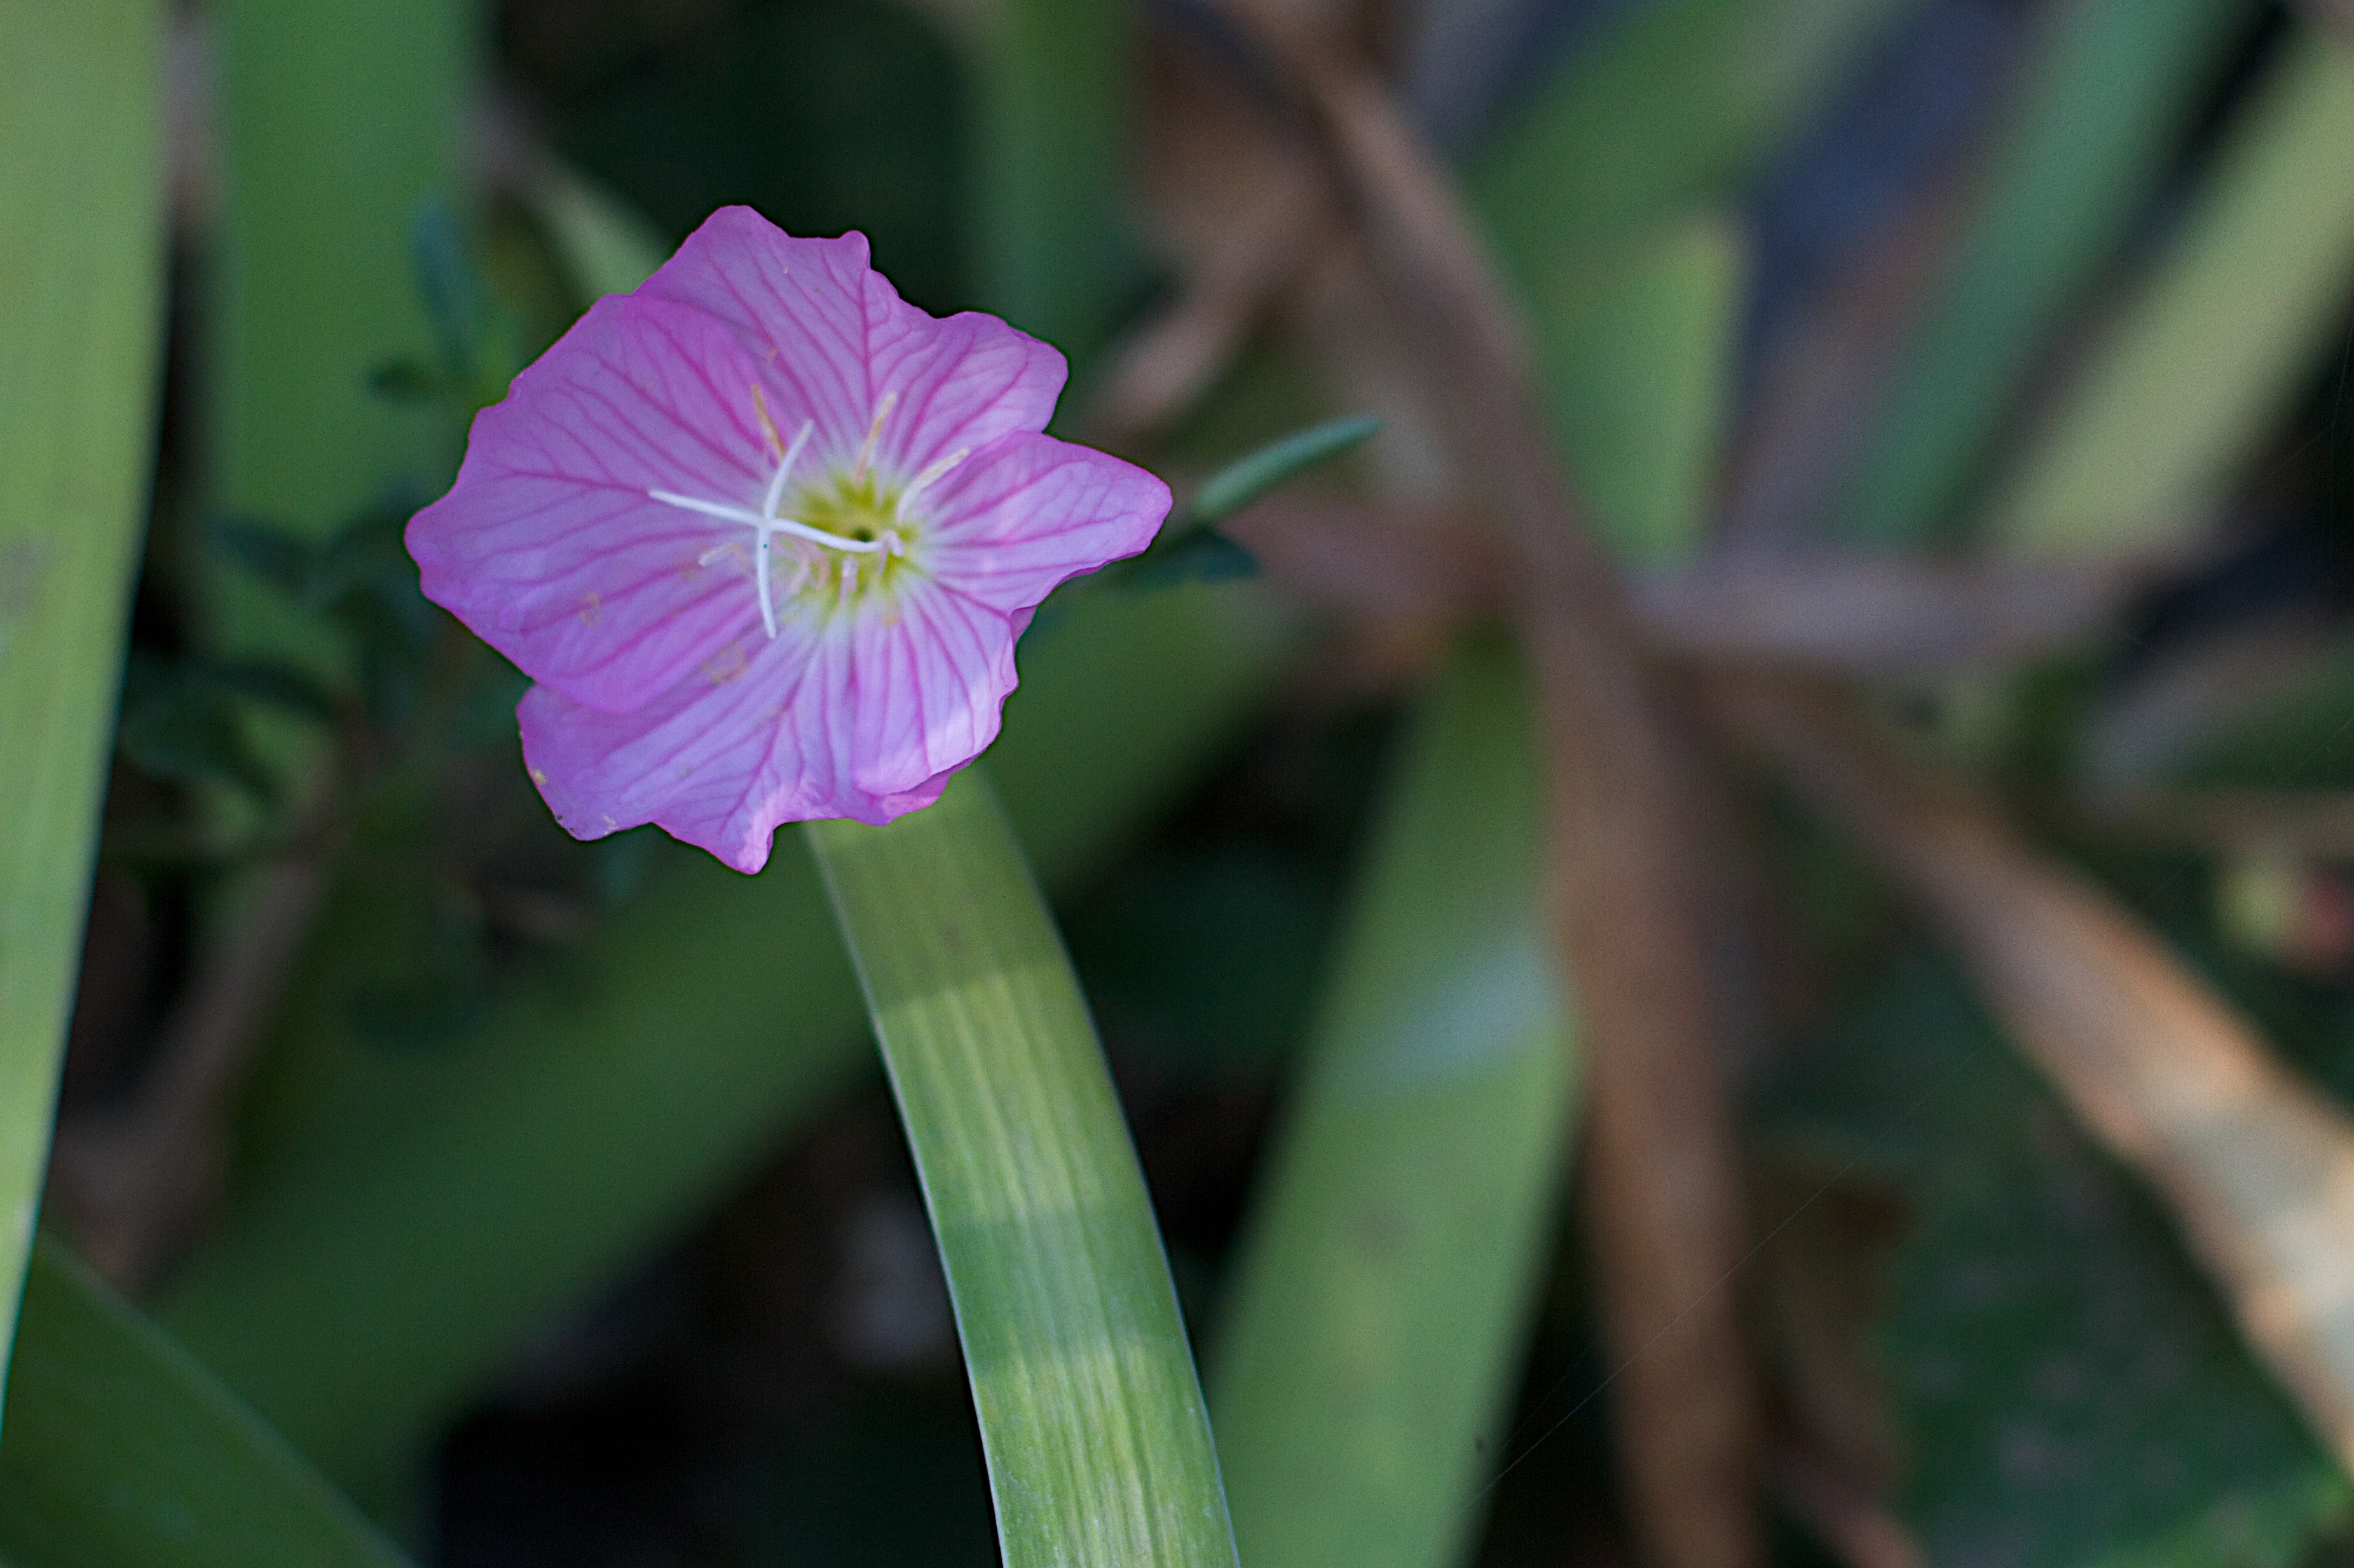
nature, plant, flower, petal, green, botany, flora, wildflower, close up, macro photography, flowering plant, plant stem, land plant